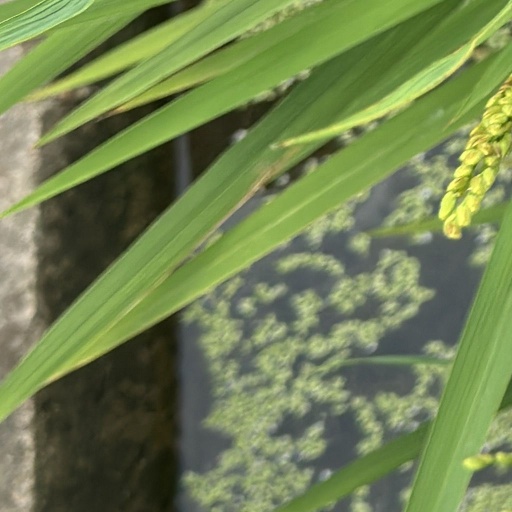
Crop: rice